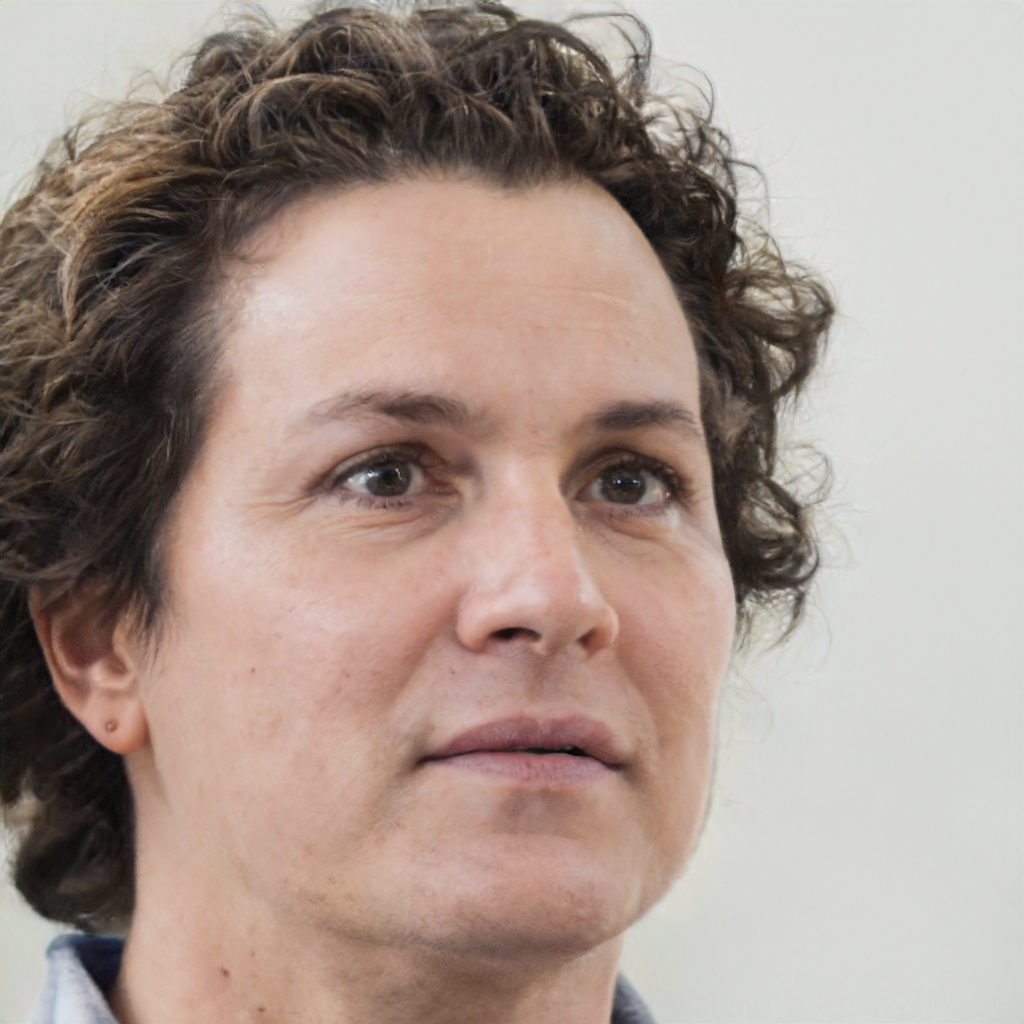
Gender: Female